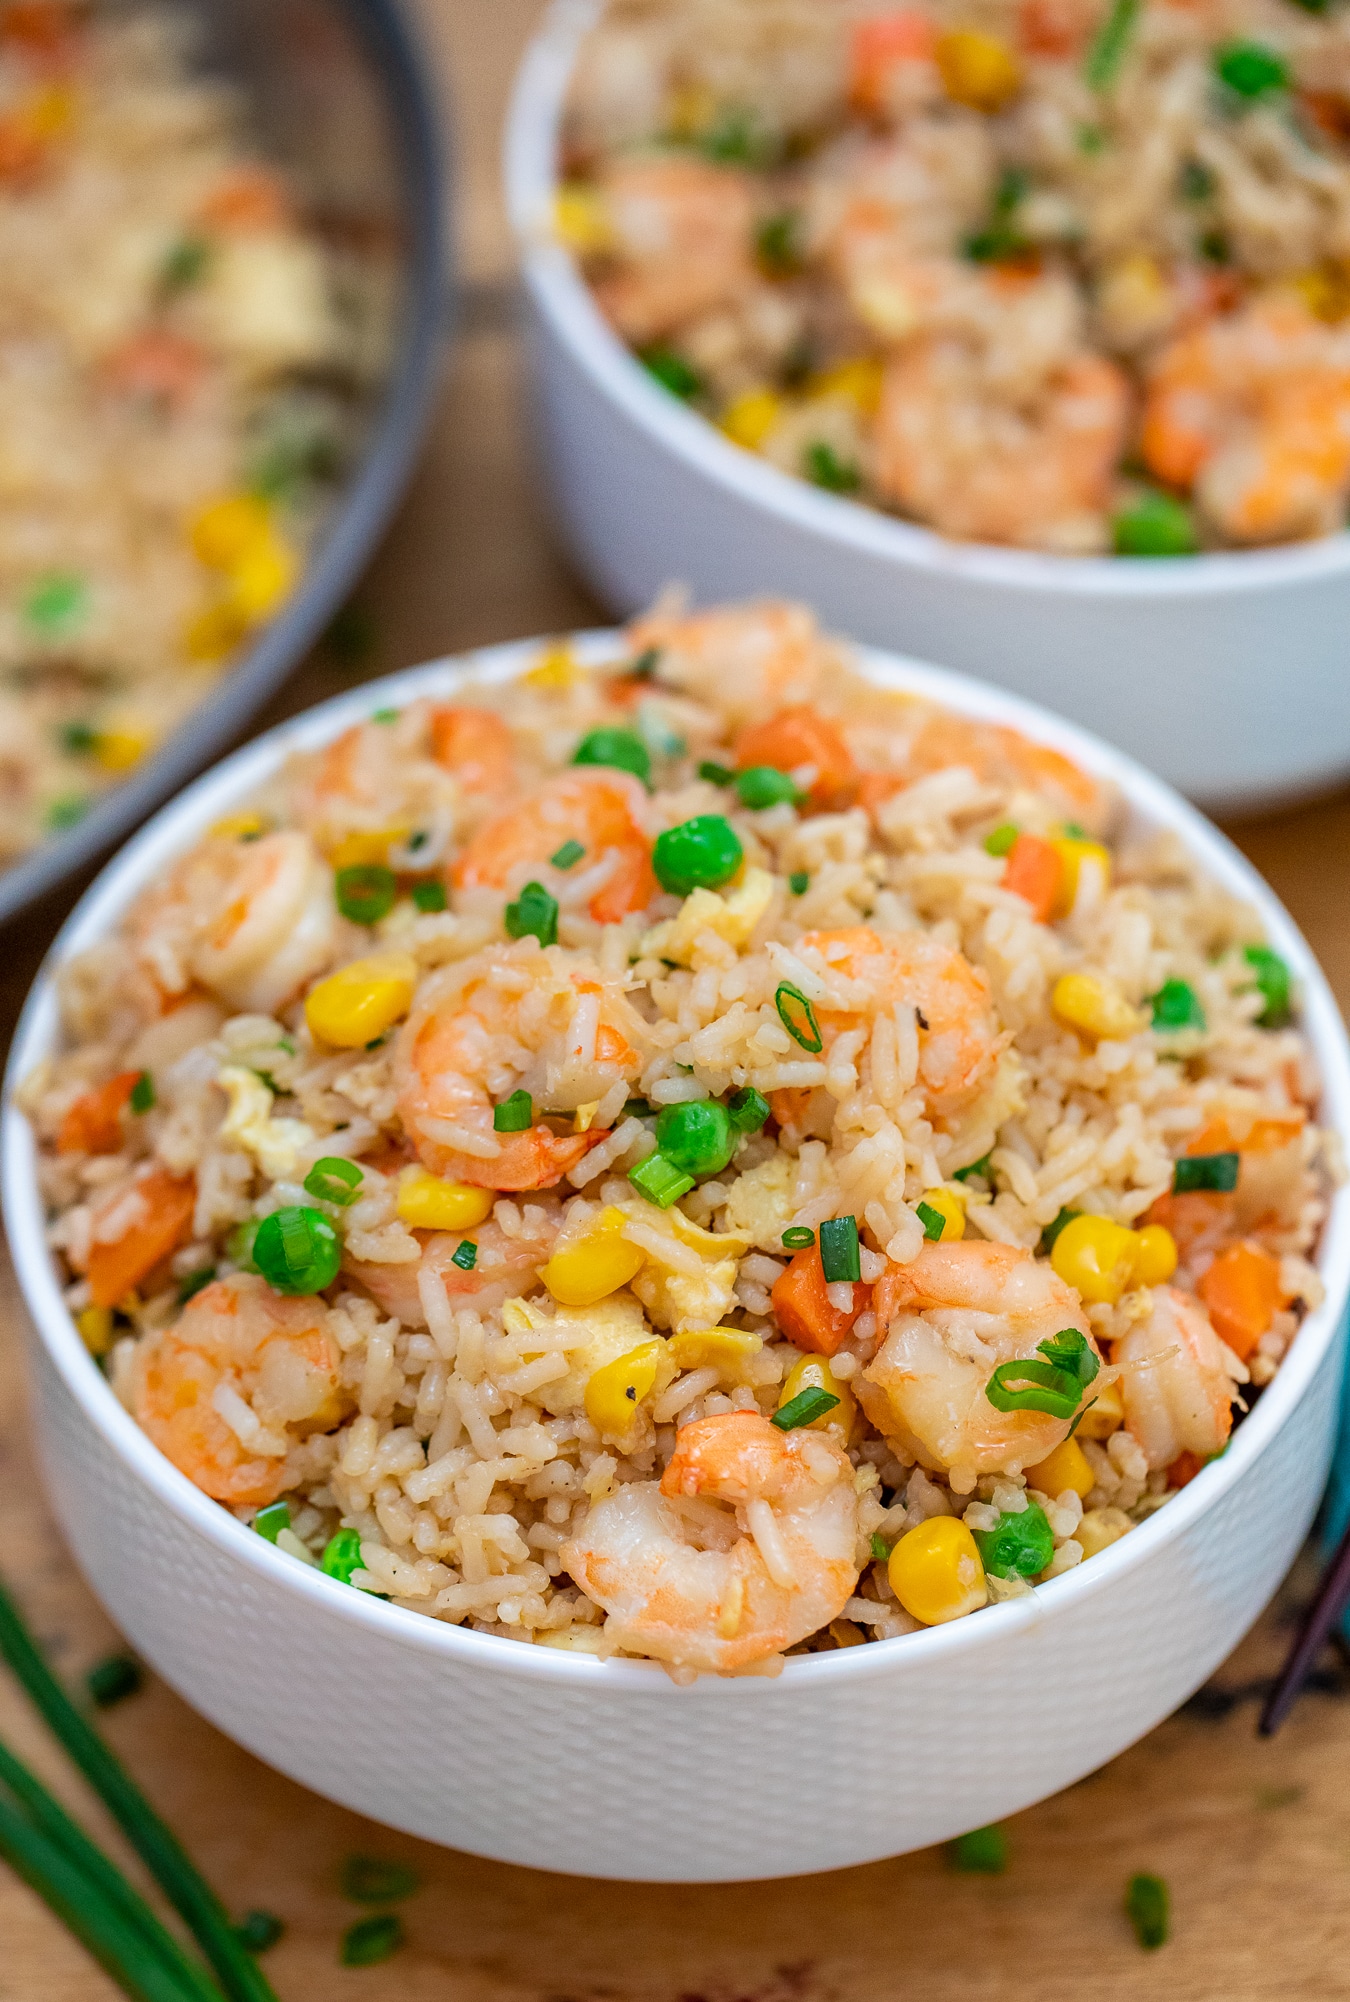
Dish: fried_rice